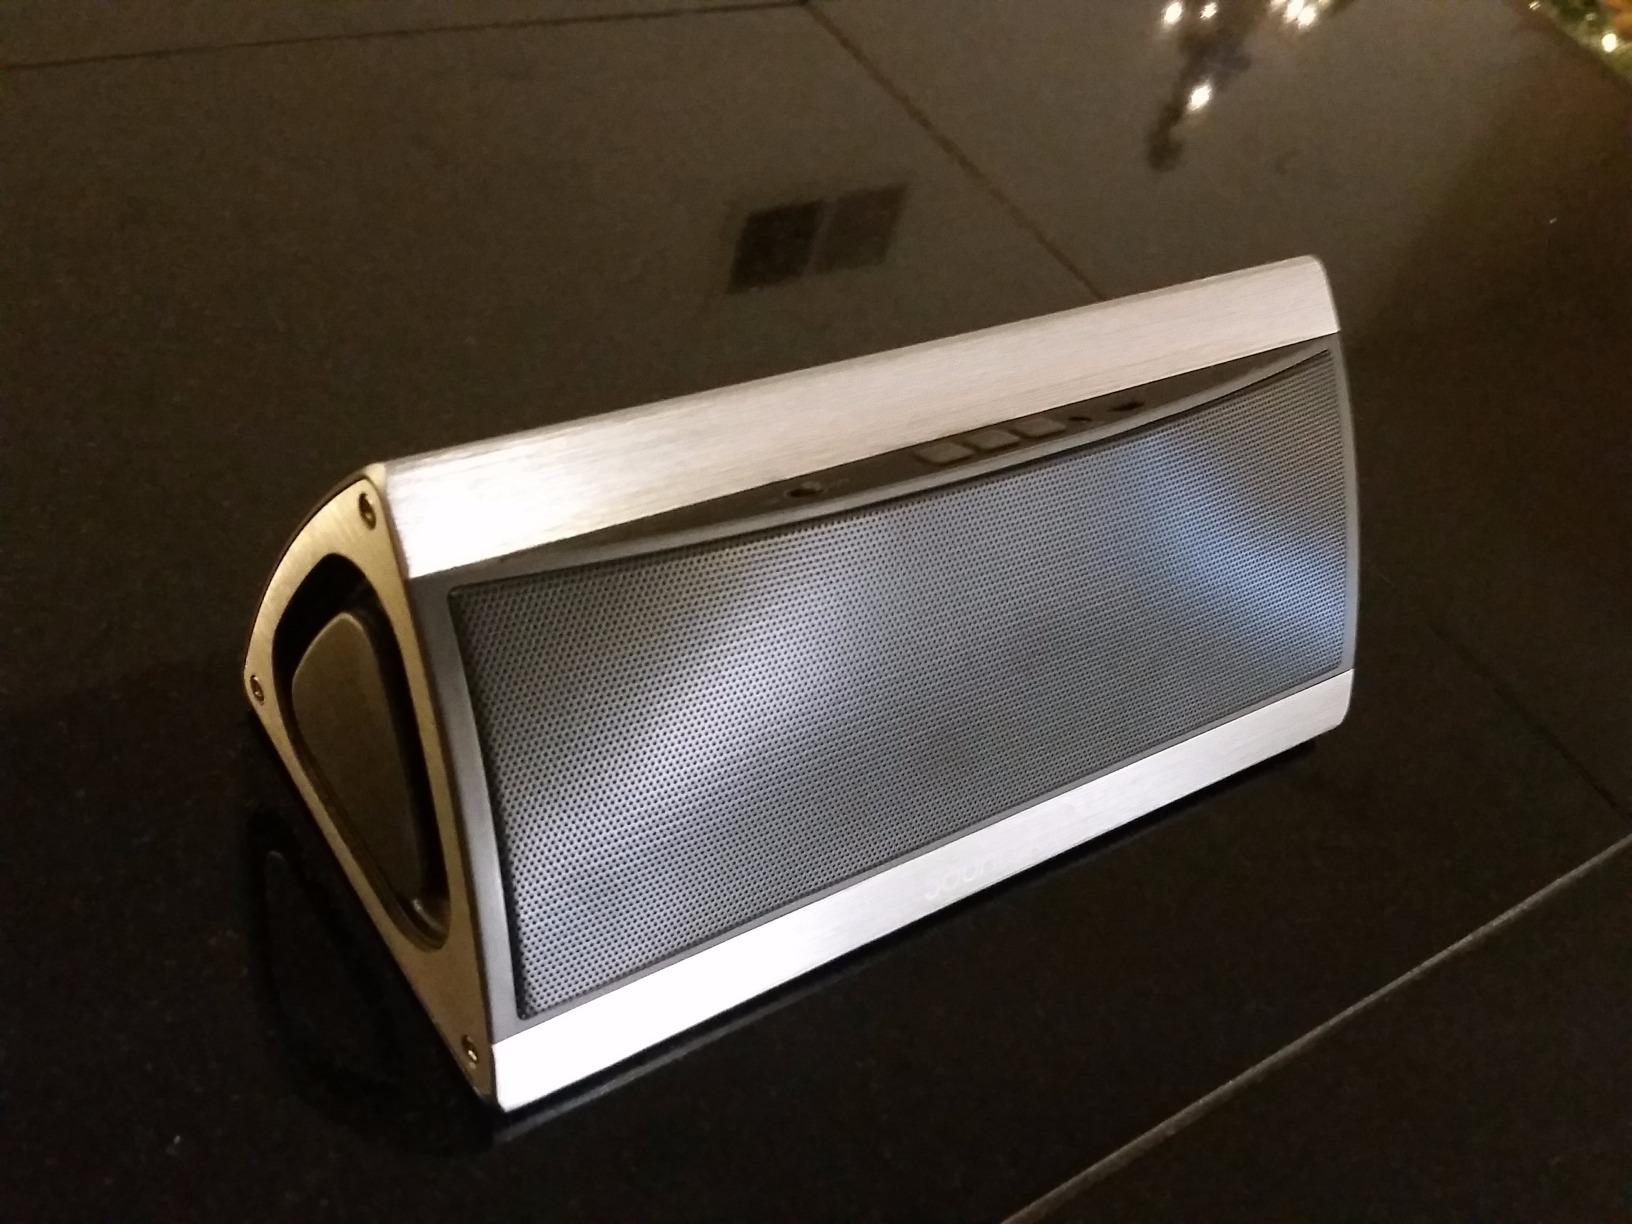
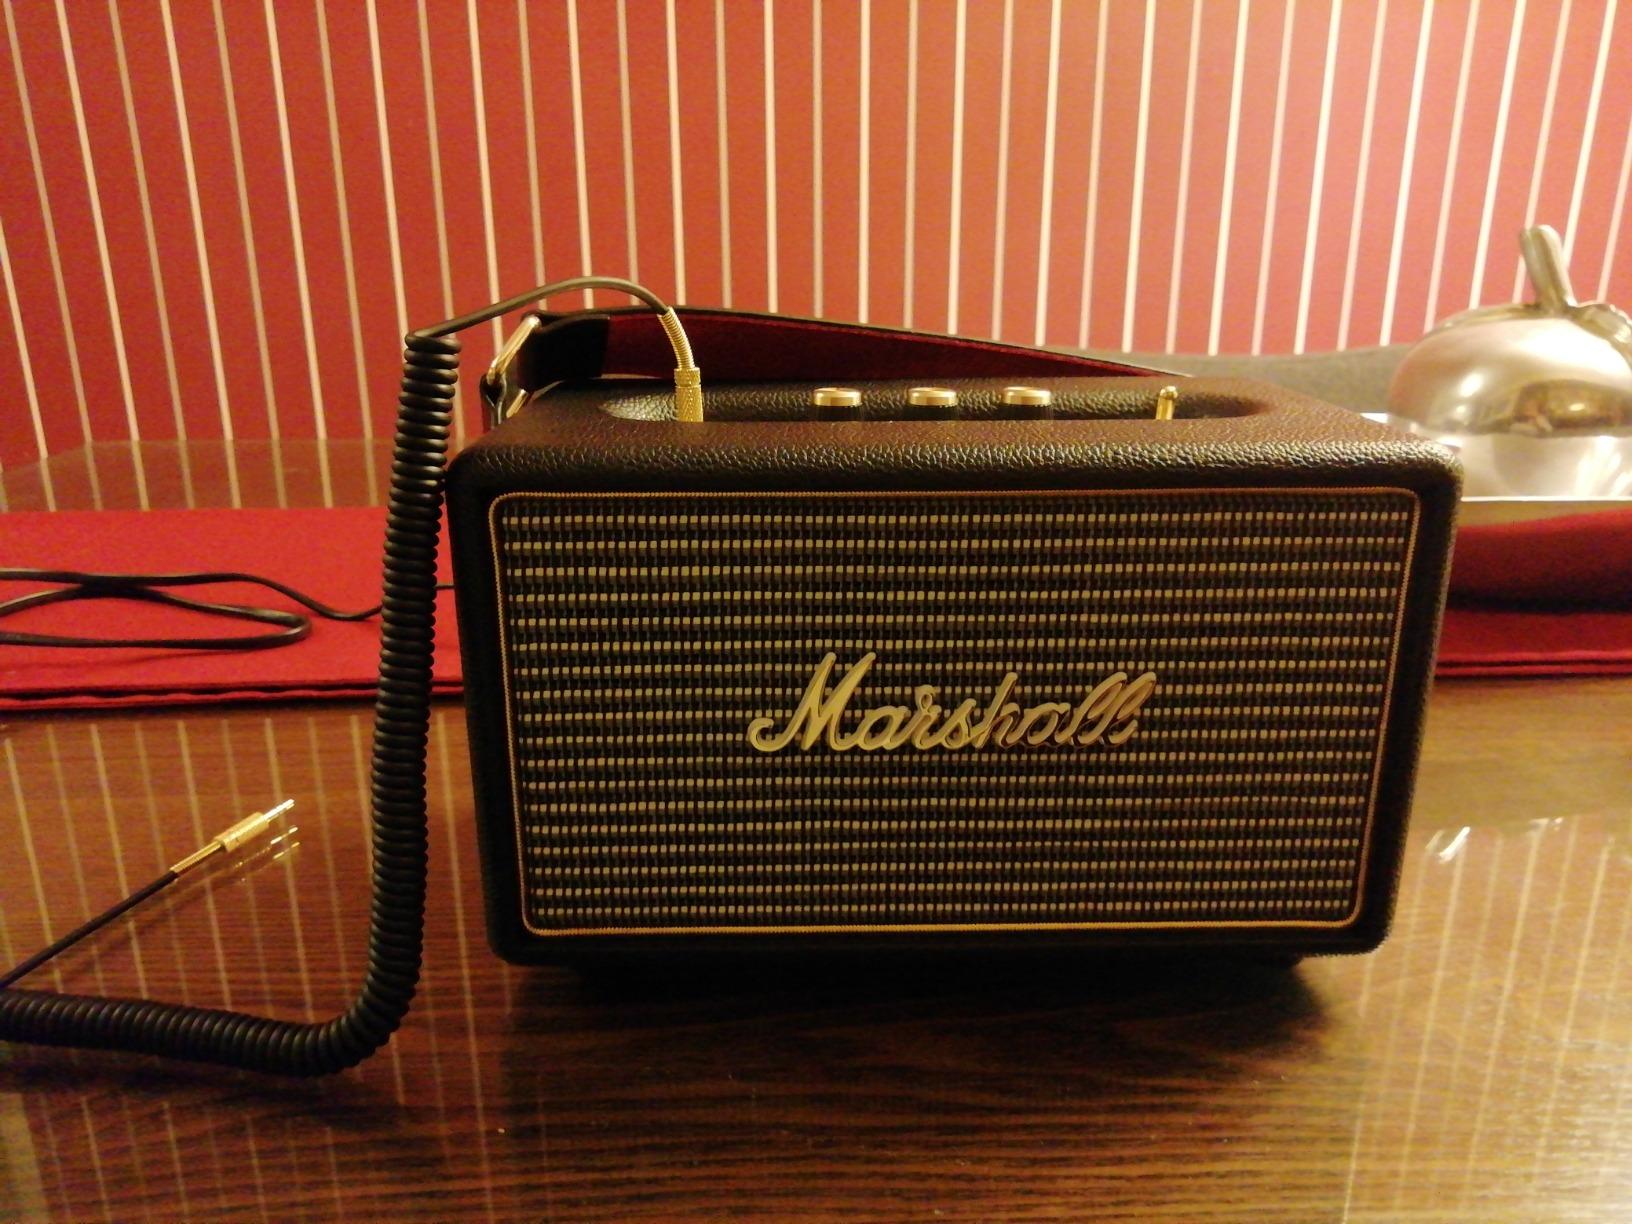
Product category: speaker
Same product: no